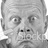
Emotion: surprise